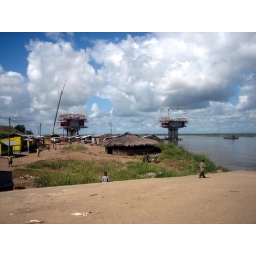
Pillars of bridge being built over the Zambezi river